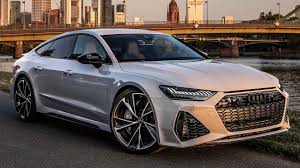
Label: noambulance